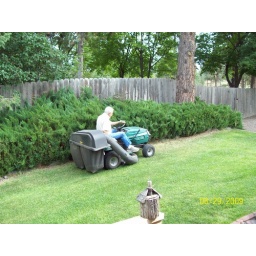
September 2009. At Marvin and Dorris' lake home in Big Arm.